Morris Wide Water Canal Boat Site

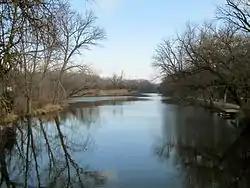

The Morris Wide Water Canal Boat Site is an archaeological site in Morris, Illinois, which contains the remains of seven canal boats sunk in the Illinois & Michigan Canal. The boats were likely built between 1865 and 1885 and were abandoned at the site between 1895 and 1915, after which they gradually sank. All of the boats were flat-bottomed with a rounded bow and stern. The hulls of the boats are in good condition and provide insight into construction methods used in canal boats of the period. As no fully intact Illinois canal boats from the period survive, the remains of these boats are some of the few pieces of physical evidence which can be used to study canal travel during the era. The remains were first discovered in 1978 after a storm exposed the part of the canal bed containing the boats; another storm in 1996 again exposed the boats and allowed further studies to be conducted on them.